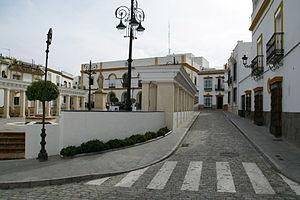
Las Cabezas de San Juan est une commune située dans la province de Séville de la communauté autonome d’Andalousie en Espagne.